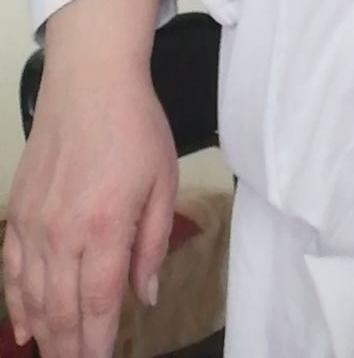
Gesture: no_gesture